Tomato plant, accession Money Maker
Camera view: tilt-top (135 deg); turntable rotation: 90 degrees
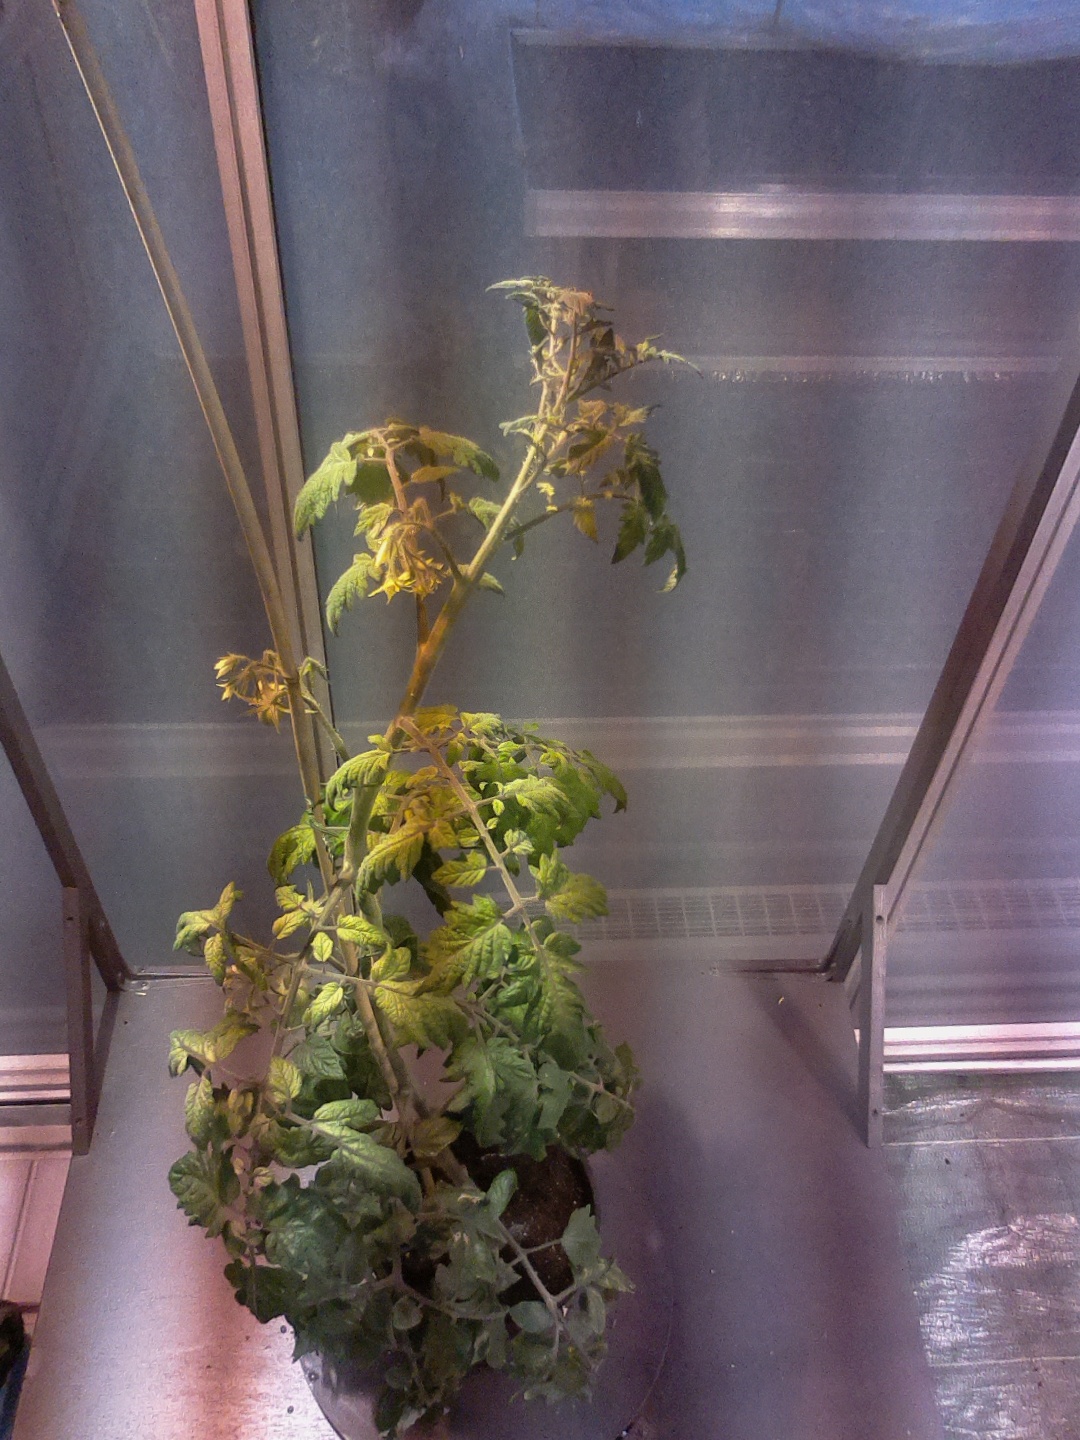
BBCH growth stage 73: 30%-40% of final fruit size